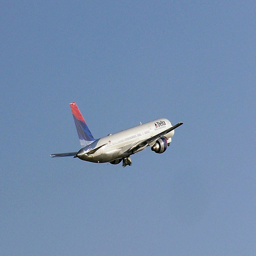
A large passenger jet flying through the blue sky.
a big passenger plane ascending into the sky
An airplane heads upward through a cloudless sky.
A plane in the air after having just taken off.
A Delta plane taking off into the sky.